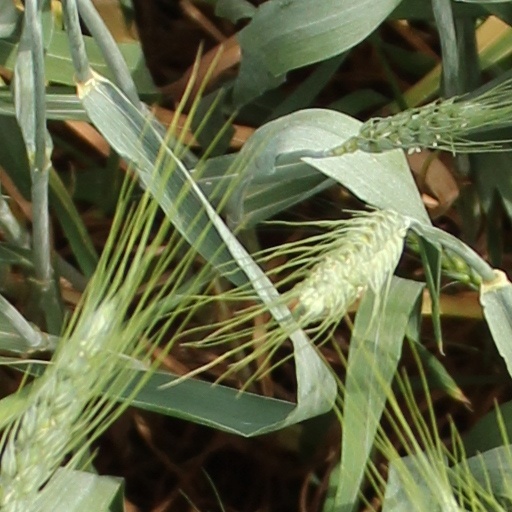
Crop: wheat